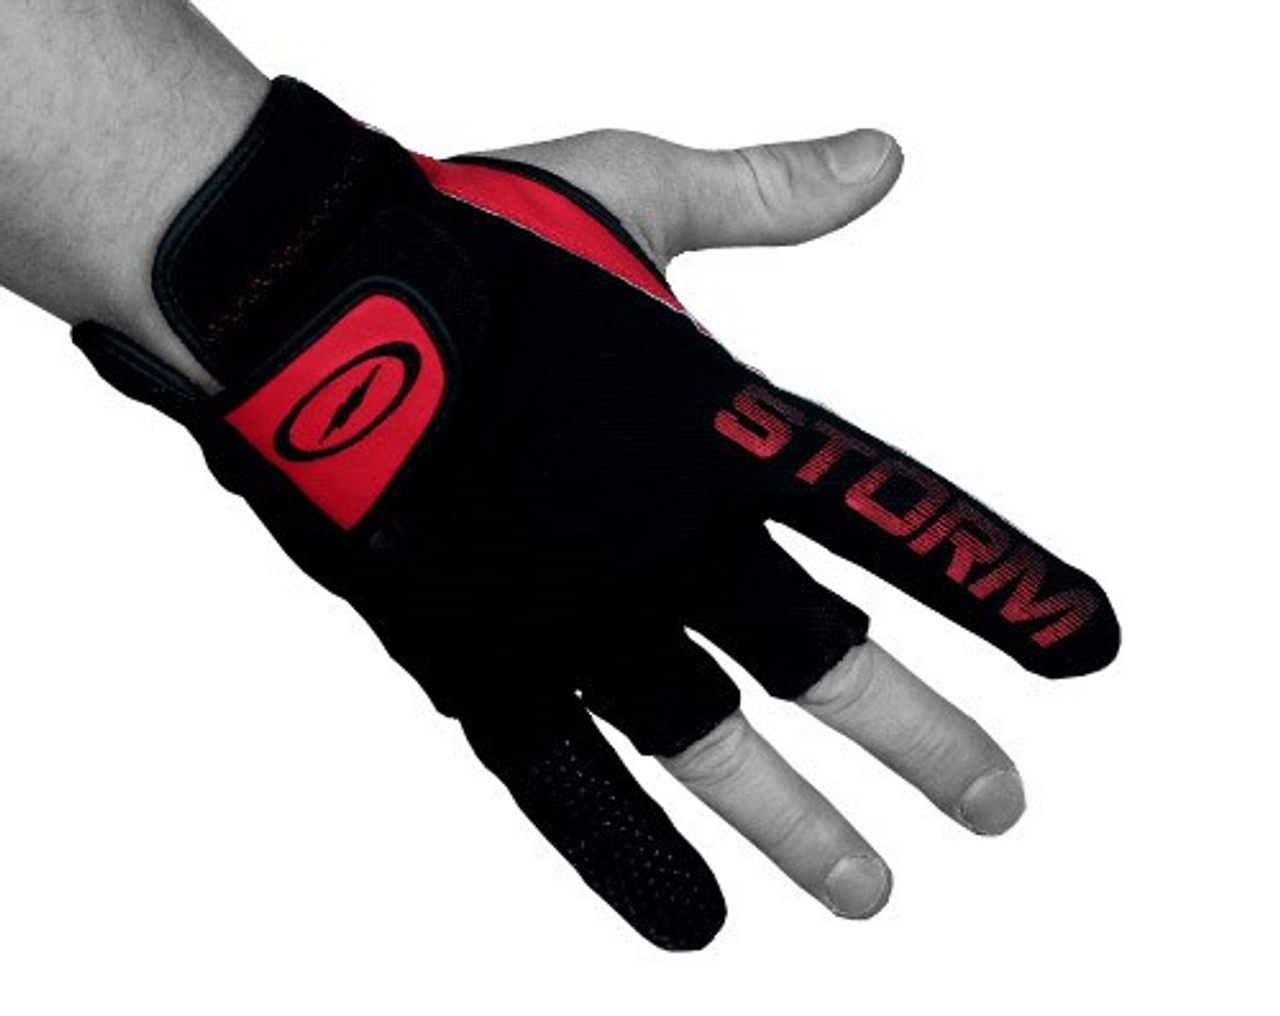
Storm Power Glove Left Hand
Brand: Storm
Storm Power Glove Left Hand Red The Storm Power Glove was designed to help you put more power into your game. This glove has removable palm pads in 3 different sized that reduce the amount of space between your ball and your hand. This innovation help create a better ball roll and also gives you the ability to increase axis rotation. Left Hand Color: Black/Red Innovated design Long-Laster construction Embroidered logo 3 different sized pads included: Small - 7/16" Medium - 1/2" Large - 5/8" Inserts are removable and can be hand washed. Clean foam padding with a light amount of soap and damp rag. Brand: Storm Category: Bowling Accessories
Category: Sporting Goods > Indoor Games > Bowling > Bowling Gloves